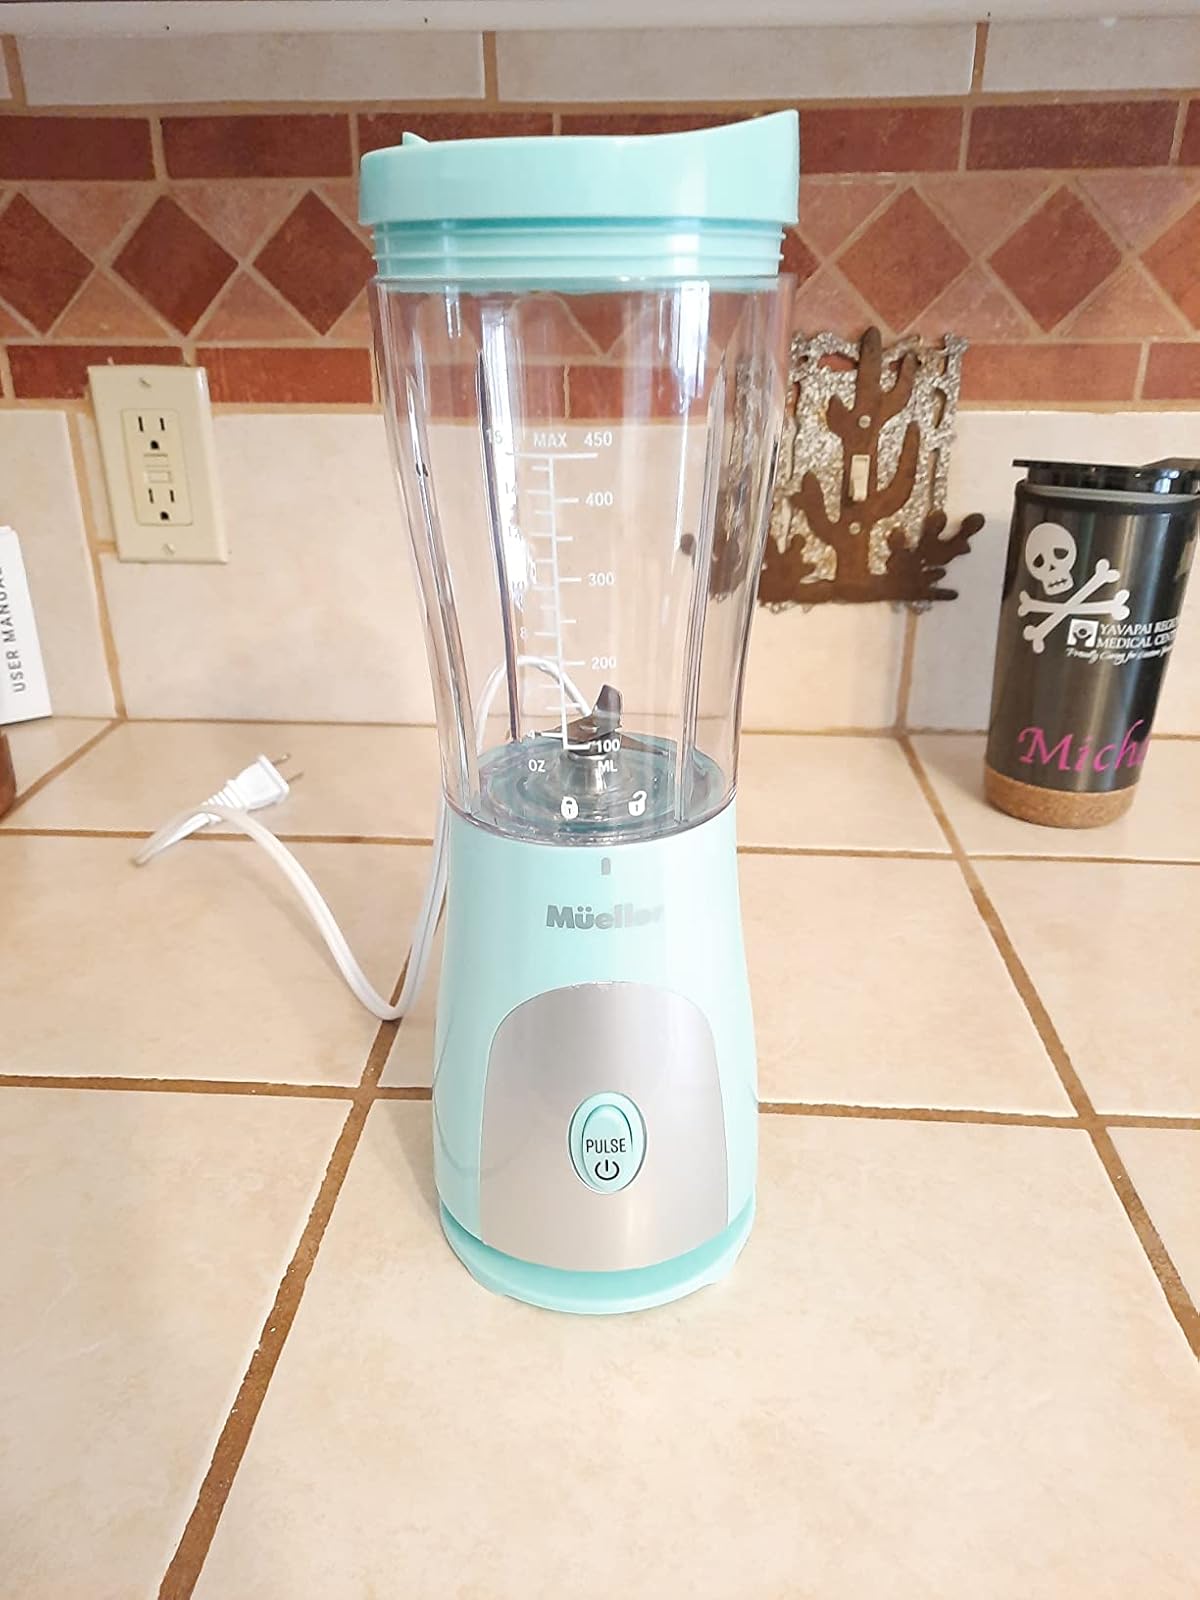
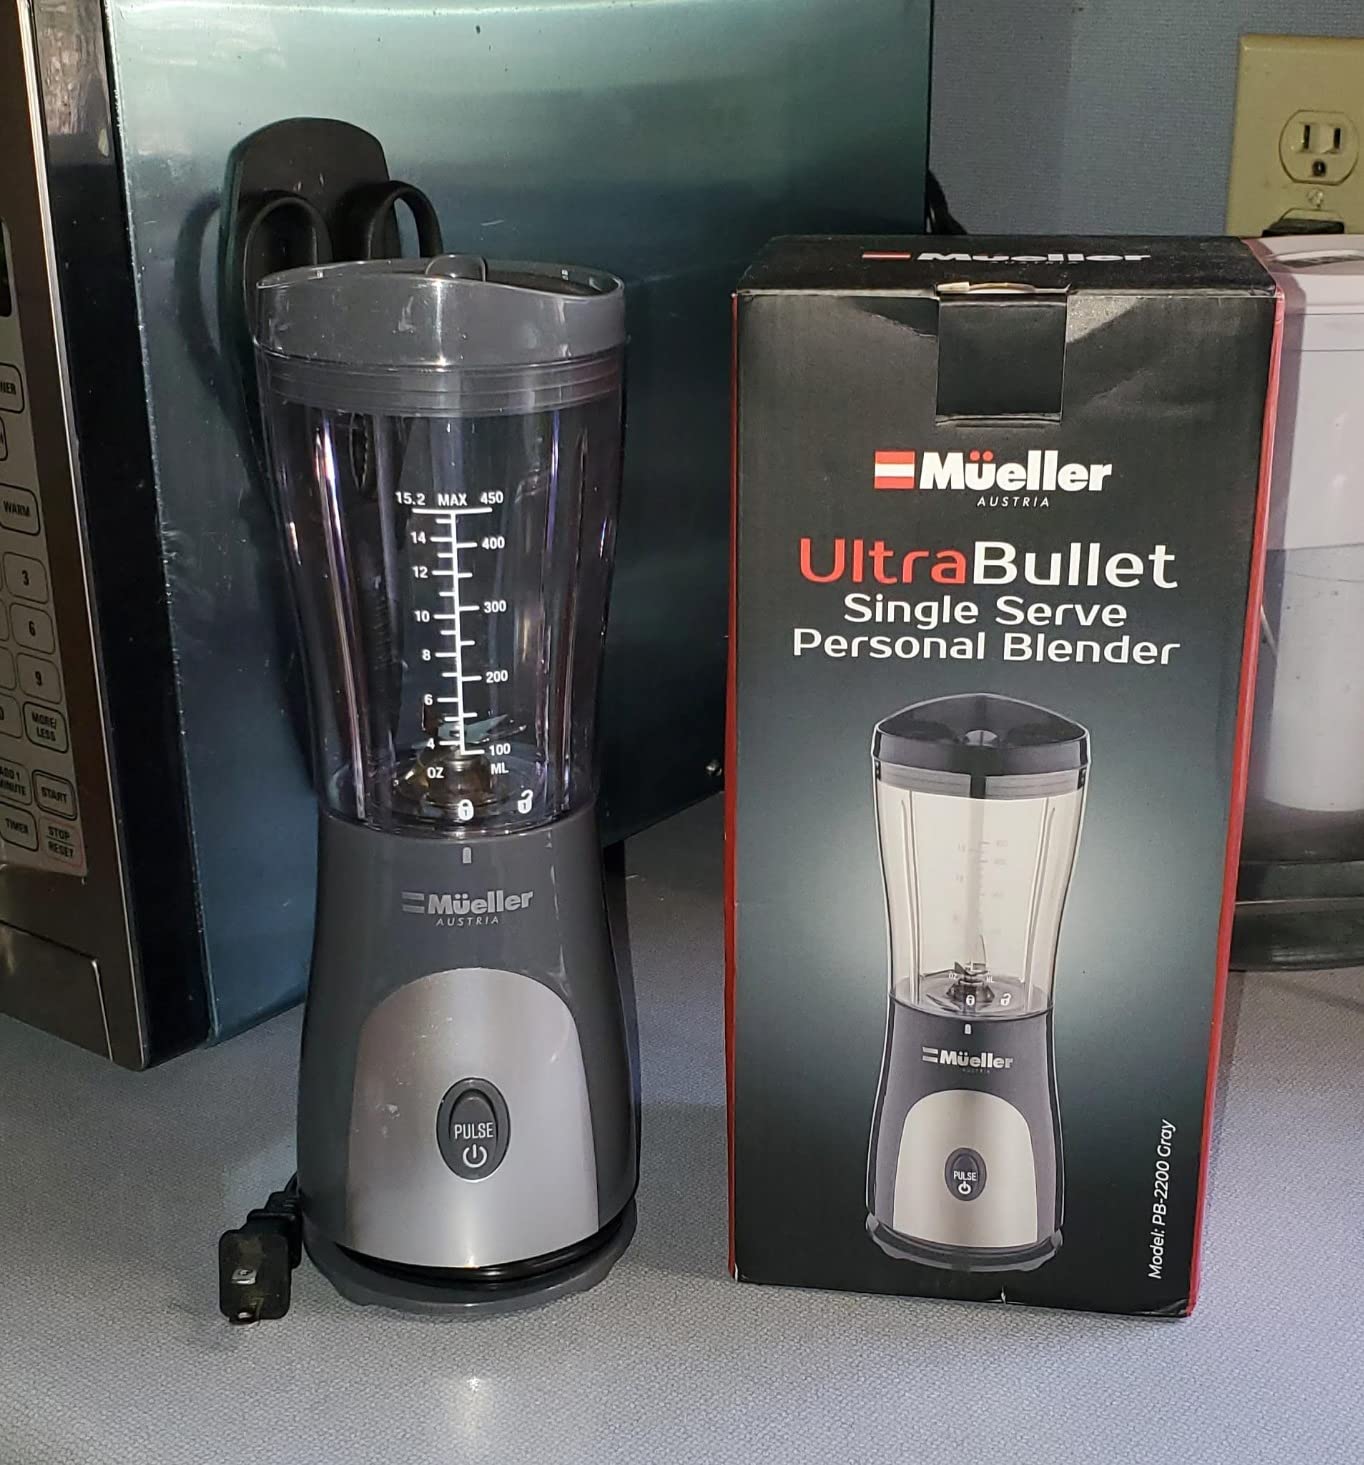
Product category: items_blender
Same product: no